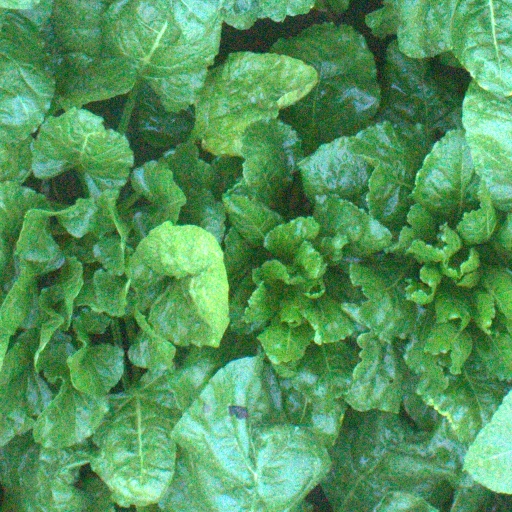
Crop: sugar beet